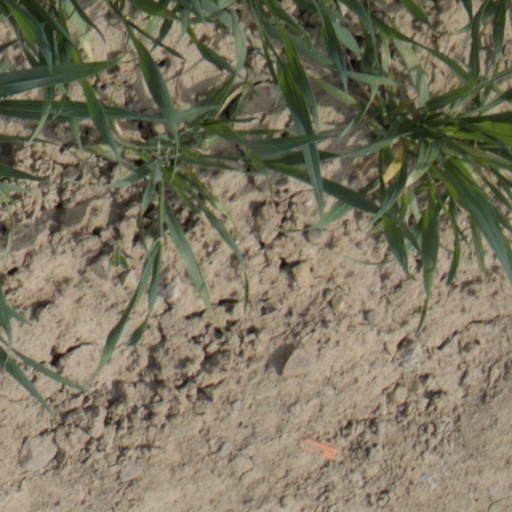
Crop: wheat